List of types of fur

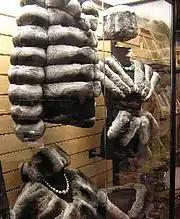
Chinchilla fur garments on display in Ushuaia

Characterized by their dense, velvety texture, chinchilla fur is one of the most expensive and luxurious of all fur types. Each follicle on a chinchilla's body produces 60 hairs, making the fur the densest of any land-dwelling mammal. The most common coloration for chinchillas is a medium grey body, black dorsal stripe, and white underbelly but other colors such as mosaic (white and grey), and all white are also common.